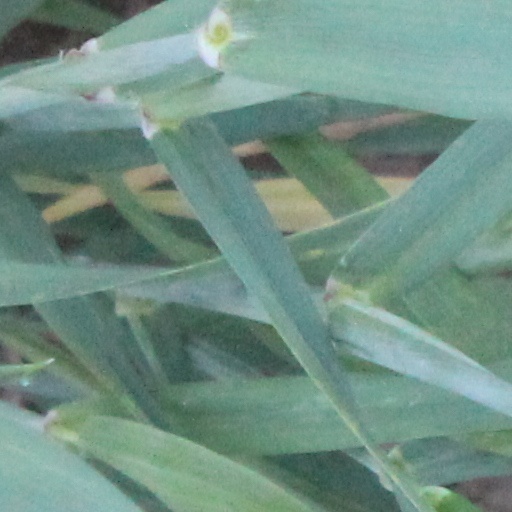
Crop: wheat